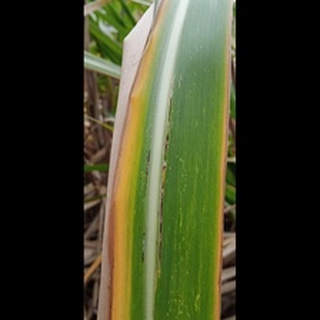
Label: sugarcane_yellow_leaf_disease